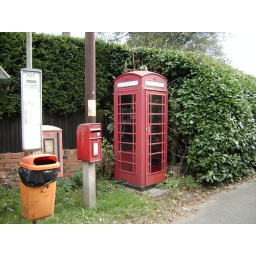
K6 telephone box and lamp letter box in the village of Tidmarsh near Newbury. Letter box no - RG8 55